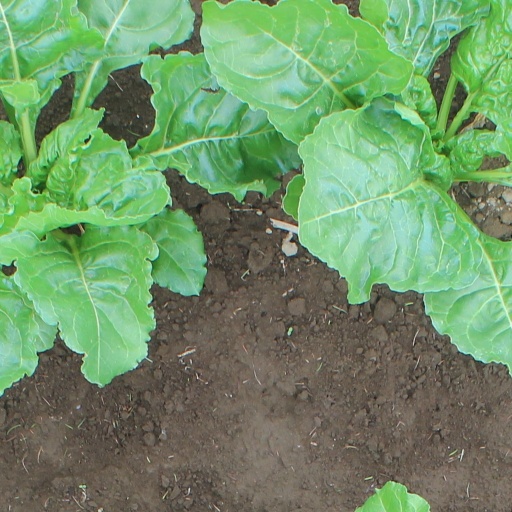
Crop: sugar beet